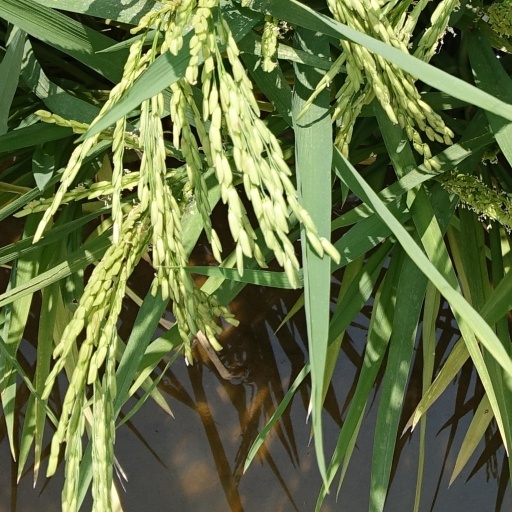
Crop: rice